Sylvie Lucas

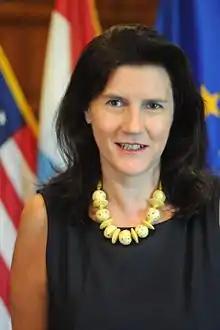
Lucas in September 2016

Sylvie Lucas (born 30 June 1965) was Luxembourg's ambassador to the United States of America from 2016 to 2019, having previously served as permanent representative to the United Nations from August 2008 to August 2016 and president of the United Nations Economic and Social Council (ECOSOC) (2009–2010) and the Security Council (2014).